Michal Lahav

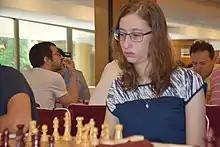
Lahav at the 2017 Andorra open

Michal Lahav (born 3 October 1999) is an Israeli chess player who holds the FIDE title of Woman International Master (WIM, 2019). She was an Israeli Women's Chess Championship winner in 2016.